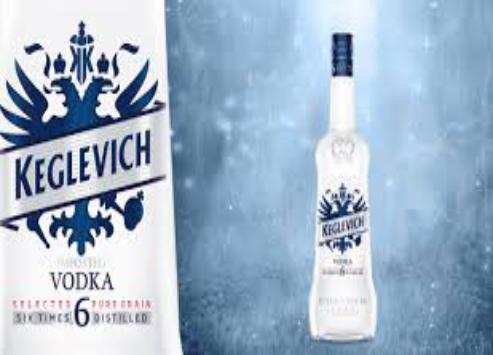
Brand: Keglevich
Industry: Food